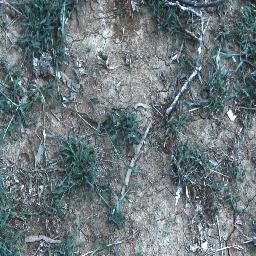
Label: negative